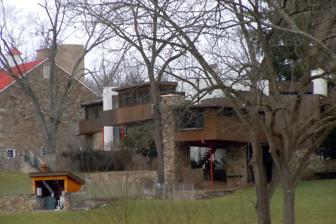
Building: Oskar G. Stonorov House
Country: United States of America
Year built: 1938
Historic house in Pennsylvania, United States United States historic place Oskar G. Stonorov House U.S. National Register of Historic Places U.S. Historic district Contributing property Oskar G. Stonorov House, February 2011 Show map of Pennsylvania Show map of the United States Location Southwest of Phoenixville on Pickering Road, Charlestown Township, Pennsylvania Coordinates 40°6′1″N 75°34′21″W / 40.10028°N 75.57250°W / 40.10028; -75.57250 Area 1 acre (0.40 ha) Built 1938 Architect Stonorov, Oskar G. NRHP reference No. 75001631 Added to NRHP December 6, 1975 The Oskar G. Stonorov House is an historic, American home that is located in Charlestown Township , Chester County, Pennsylvania . Located in the Middle Pickering Rural Historic District , it was added to the National Register of Historic Places in 1975. History and architectural features Built in 1938, from the stone walls of an existing stone and frame farmhouse, this historic structure is L-shaped, as was the farmhouse, with frame walls sheathed in cypress . Designed by its owner, architect Oskar Stonorov , it features large window openings, and a flat roof with parapet or thin edge overhang. A guest house was added to the property during the early 1950s. It was added to the National Register of Historic Places in 1975. It is located in the Middle Pickering Rural Historic District . References